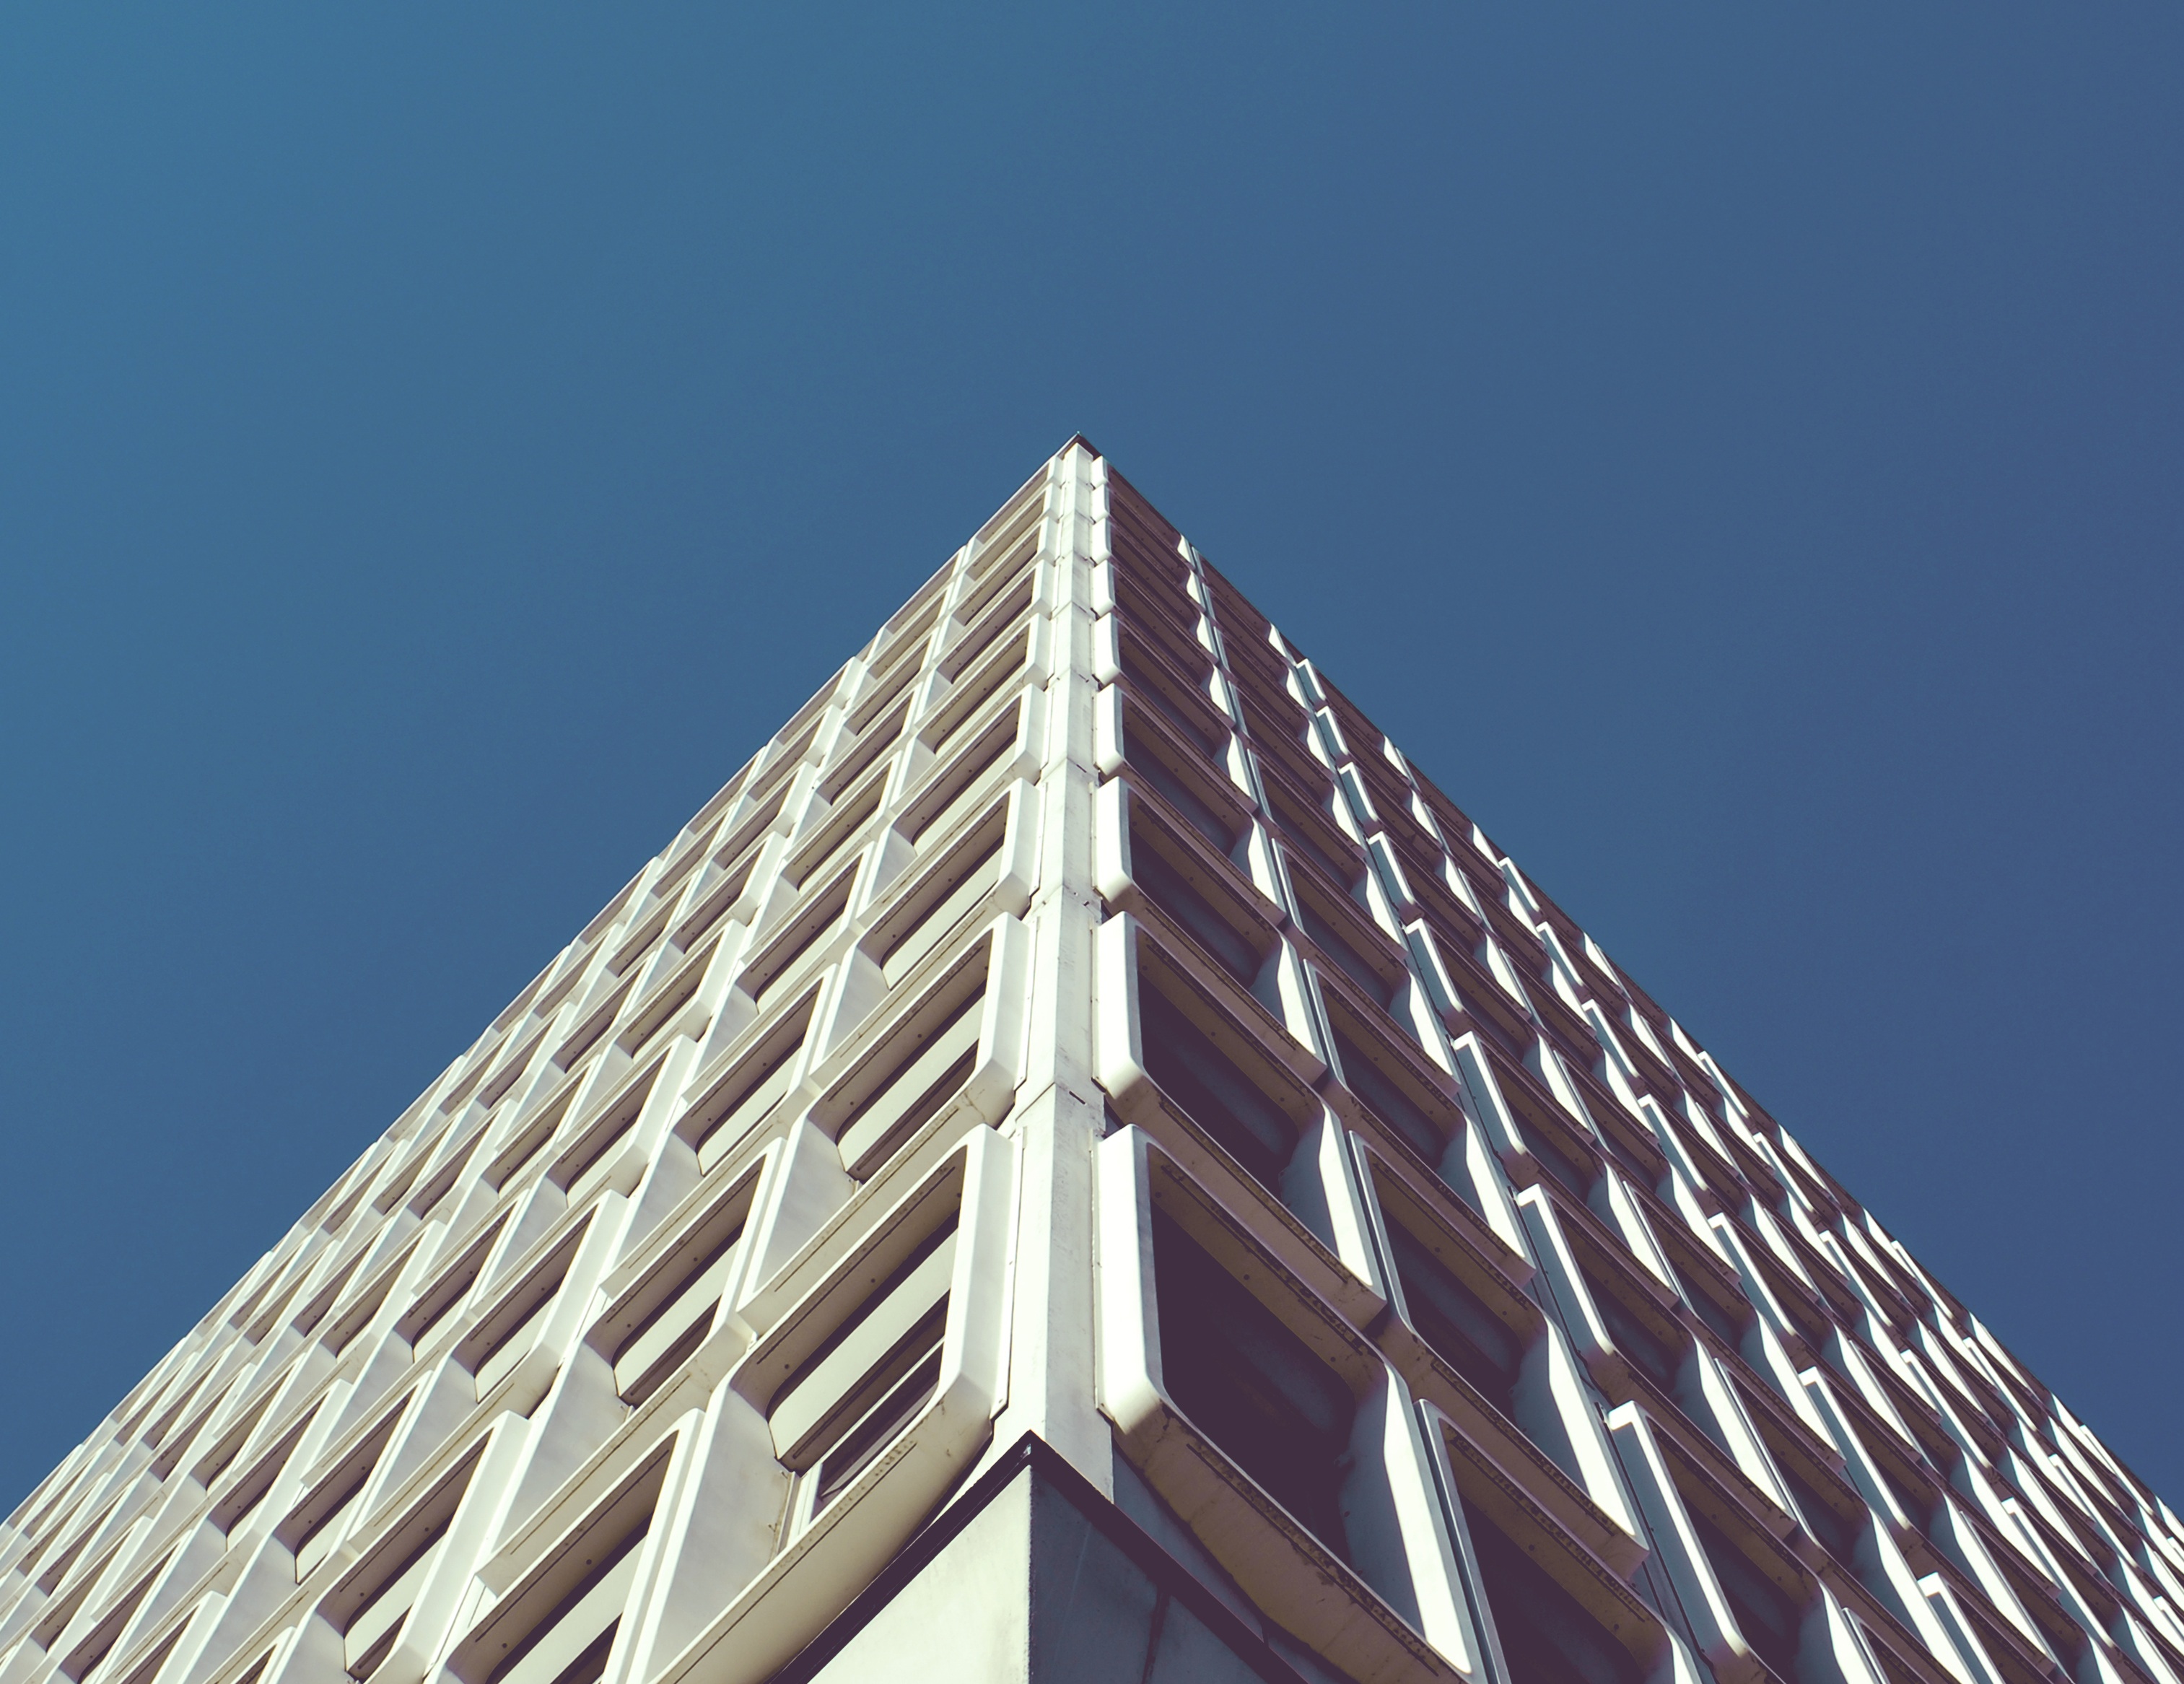
architecture, building, skyscraper, line, tower, landmark, facade, tower block